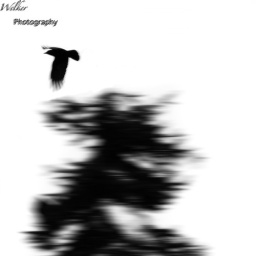
There were hundreds of crows in the trees by my house and i figured i should try some panning.